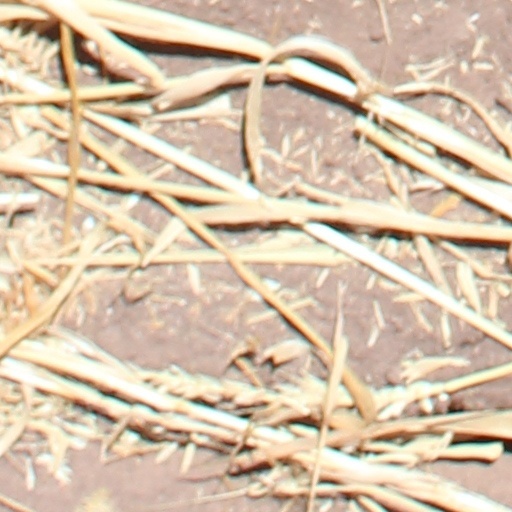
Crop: wheat